William Cartheuser

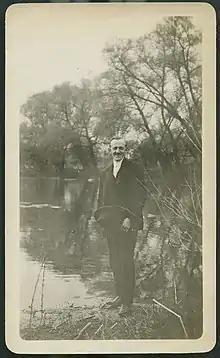
Cartheuser (ca. 1927-1935)

William Cartheuser (January 19, 1890 – February 25, 1966) was an American spiritualist medium.